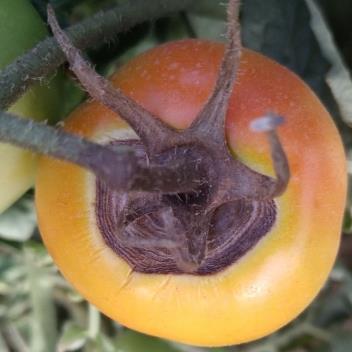
Crop: Tomato
Condition: blossom-end-rot-d